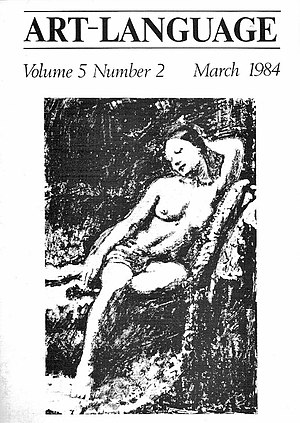
Museet for Samtidskunst – Montsoreau Slot / Billedgalleri
Museet for Samtidskunst – Montsoreau Slot er en selvejende institution for formidling af samtidskunst i Frankrig, der blev grundlagt af Philippe Méaille i 2015. Museet blev indviet i 2016 og holder til i château de Montsoreau på Montsoreau i Maine-et-Loire i Loiredalen. Det har verdens største samling af Art & Language værker.